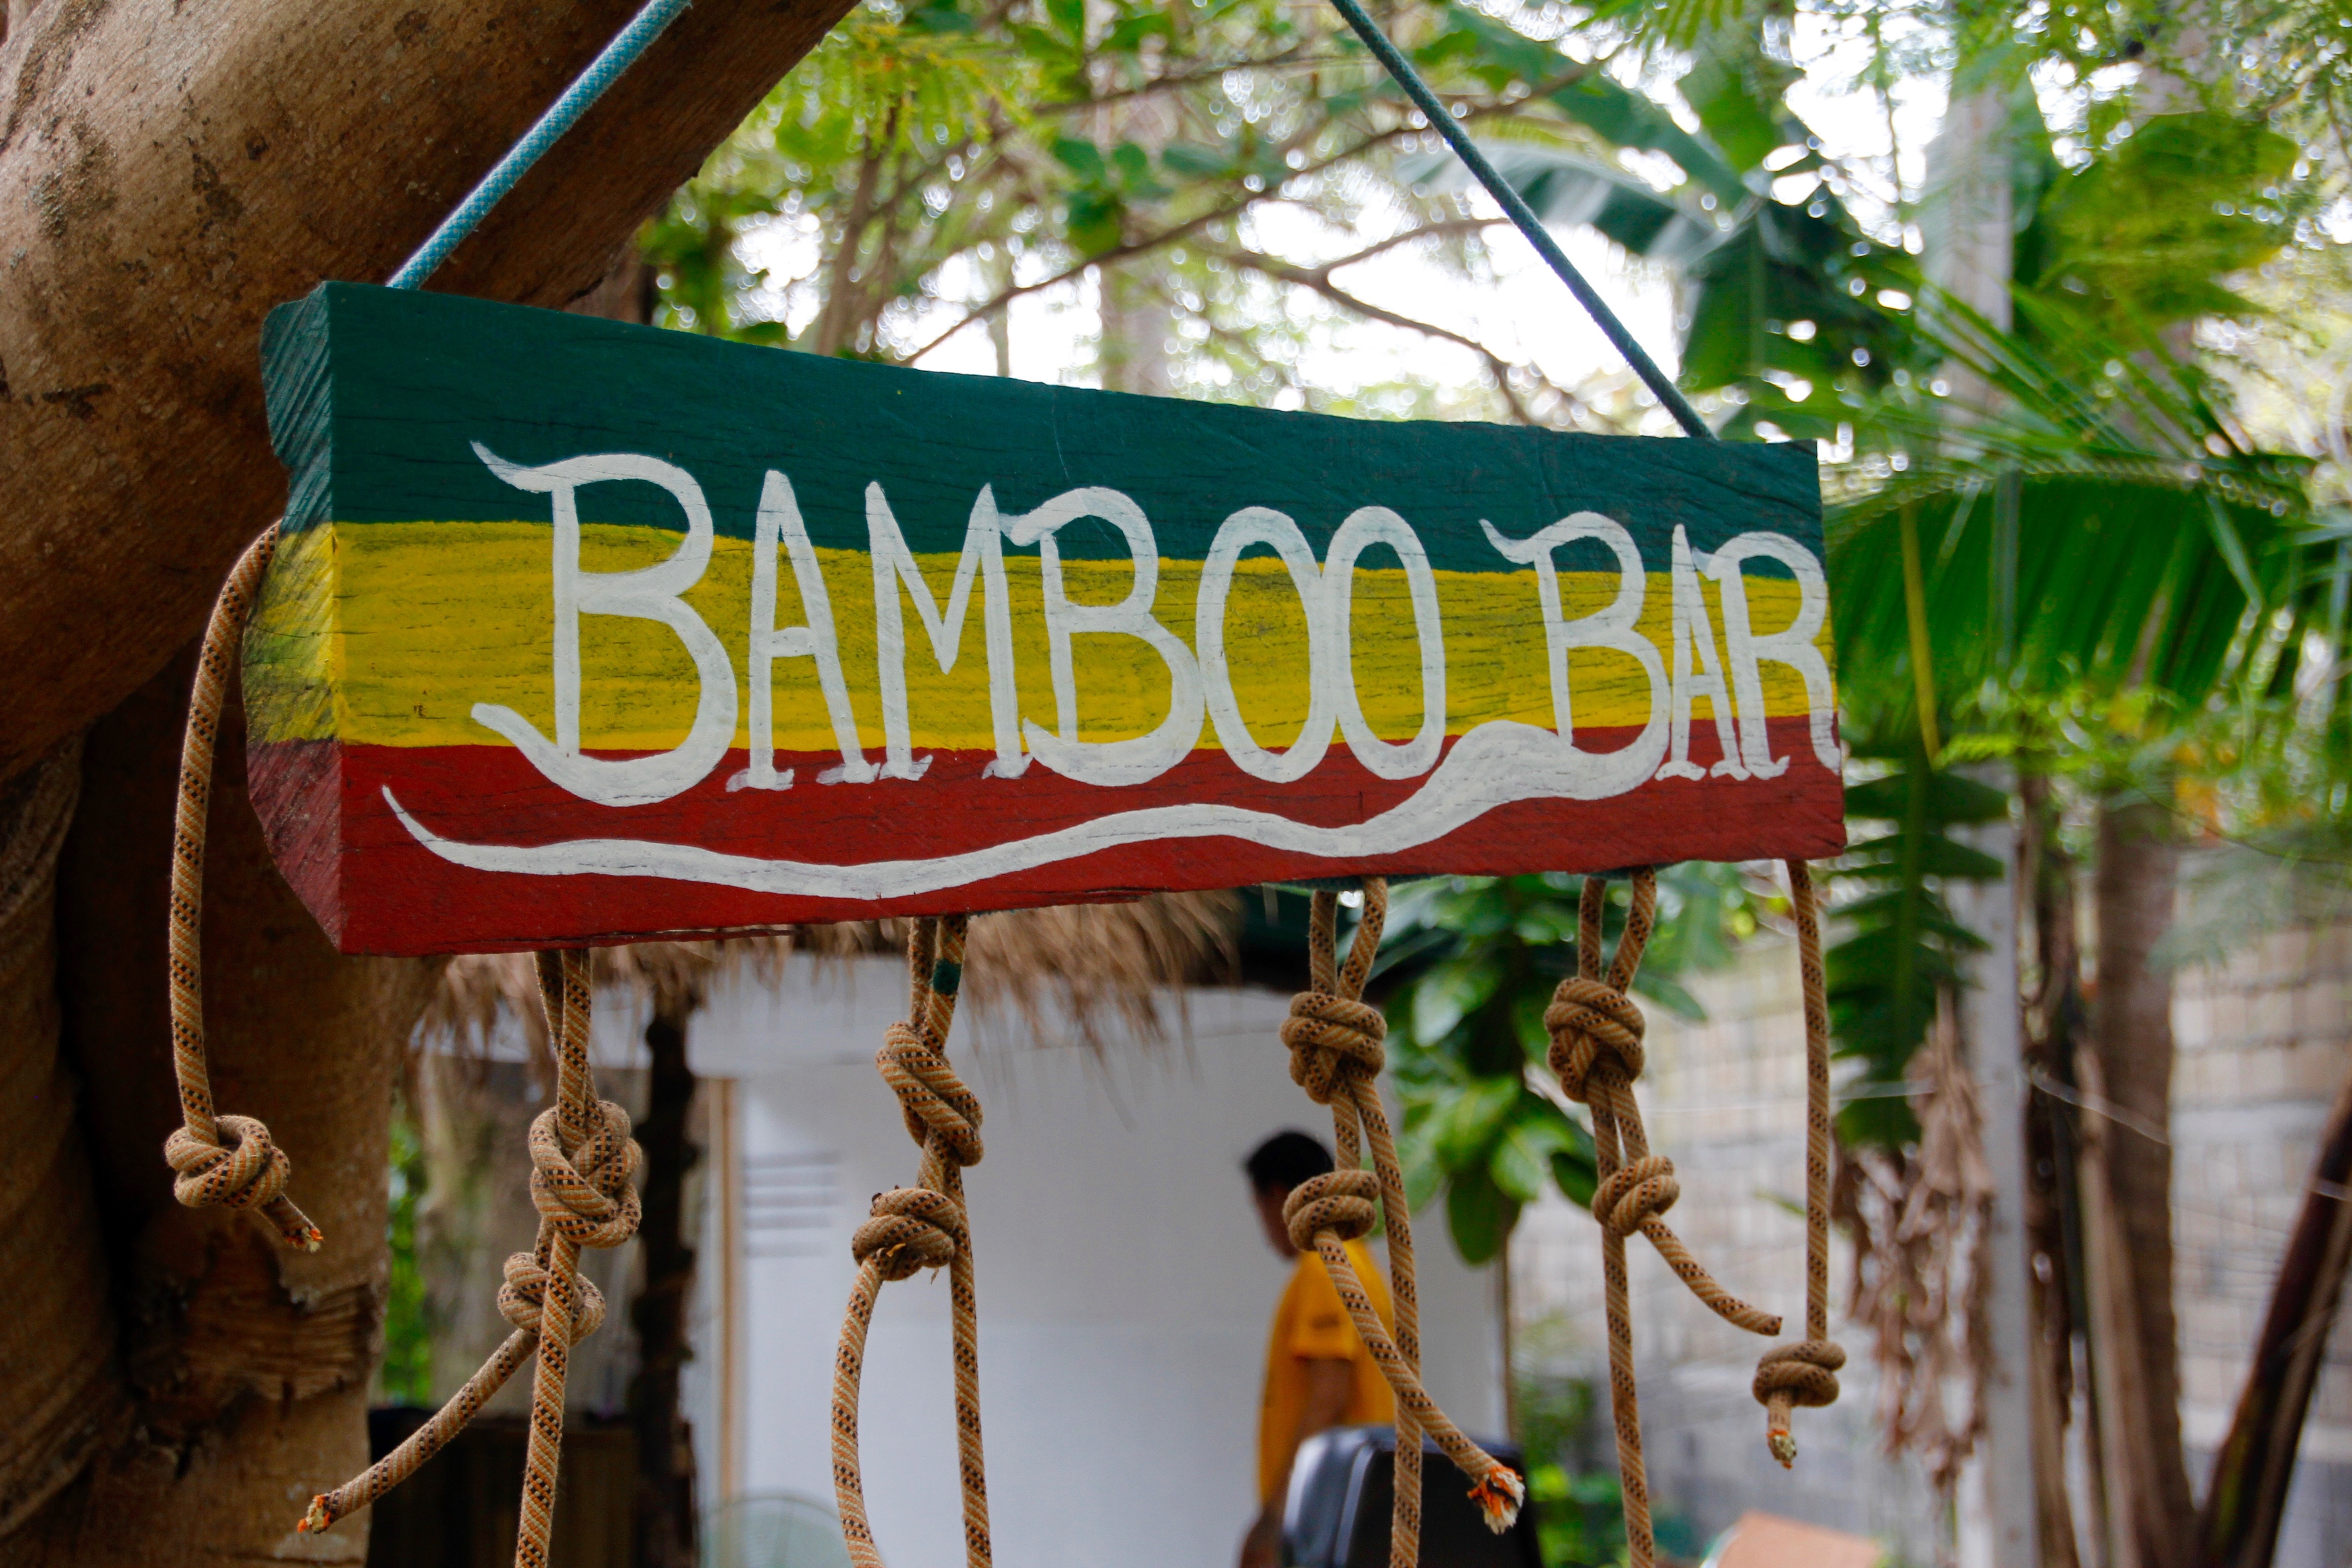
cafe, board, restaurant, bar, food, jungle, shield, bamboo, pub, characters, alcohol sales